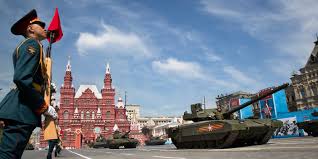
Label: Tank